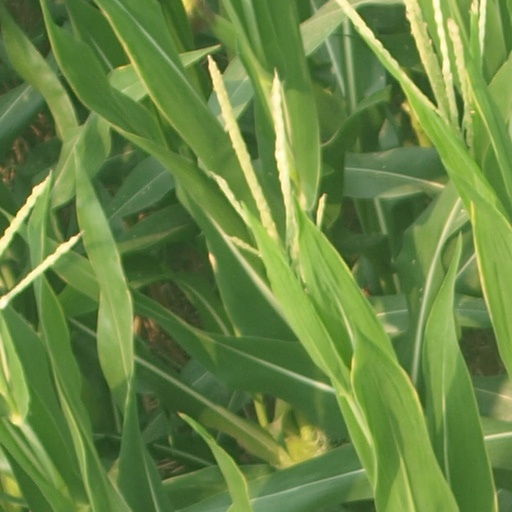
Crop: maize; corn